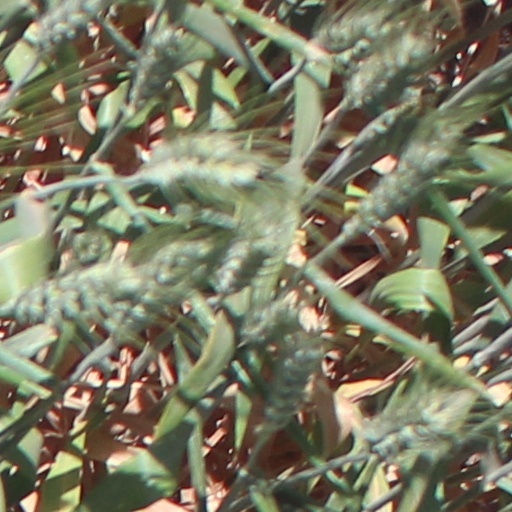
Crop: wheat